Deficiency of the interleukin-1–receptor antagonist

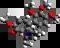
Colchicine

In terms of treatment a 2013 review indicates that colchicine can be used for DIRA. Additionally there are several other management options such as anakinra, which blocks naturally occurring IL-1.